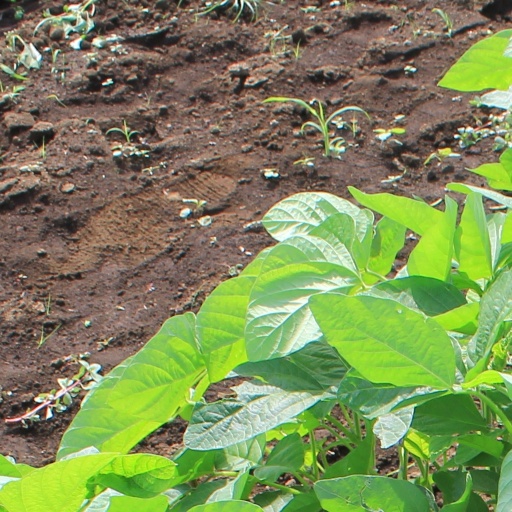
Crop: soybean